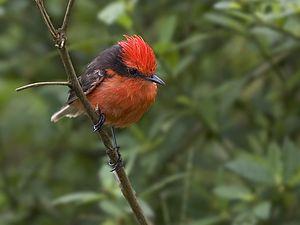
Le Moucherolle des Galapagos est une espèce de passereau placée dans la famille des Tyrannidae. Il était auparavant considéré comme une sous-espèce de Pyrocephalus rubinus.